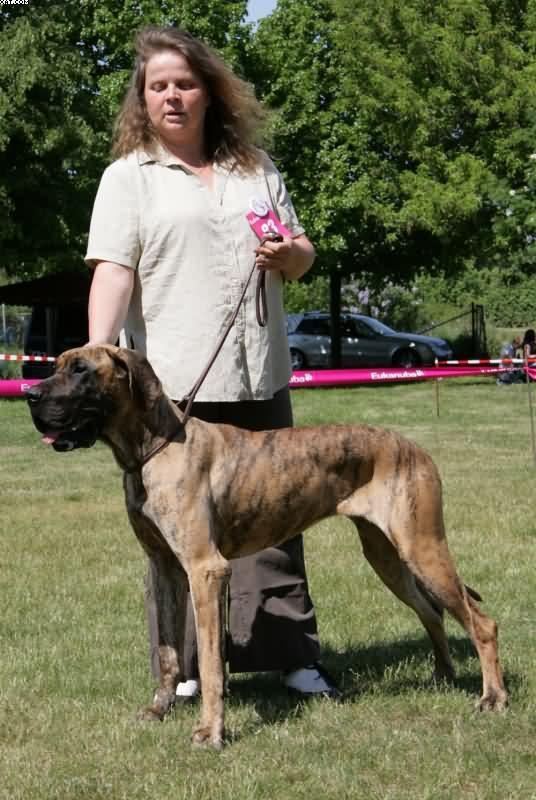
Great_Dane